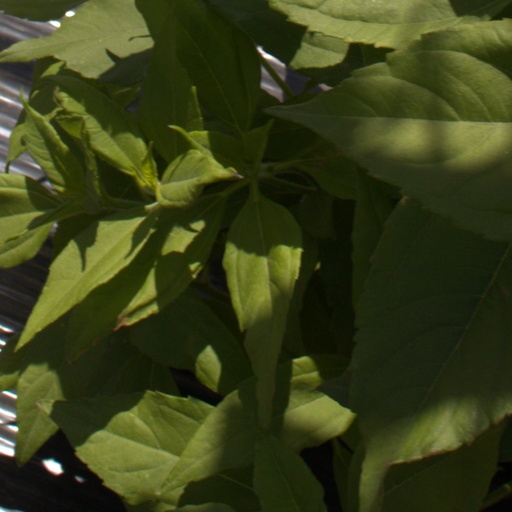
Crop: Jerusalem artichoke